Applied Thai architecture

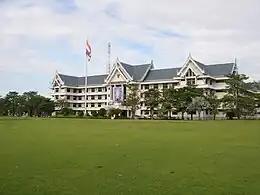
Suphan Buri Provincial Hall, an example of the applied Thai style

Applied Thai architecture is a movement in Thai architecture which gained popularity, especially for government buildings, during the mid-twentieth century. It arose as a way to signify Thainess, as opposed to following Western traditions, during periods of nationalism beginning during the government of Prime Minister Plaek Phibunsongkhram. The style features the incorporation of certain traditional Thai elements into buildings otherwise following modern plans, usually in the form of high-pitched gabled roofs with simplified forms of traditional ornamentation in concrete. The style has been strongly criticized—Anuwit Charoensupkul in 1969 called it the "cancer of architecture"—and mostly rejected by later architects, though it is still employed in the construction of government buildings, mostly provincial halls and courts.